Conference on Security and Co-operation in Europe

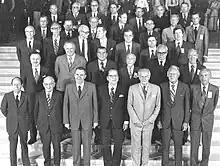
All the foreign ministers taking part in the CSCE conference in Helsinki in 1973 (the first in the middle is Ahti Karjalainen)

The Conference on Security and Cooperation in Europe (CSCE) was a key element of the détente process during the Cold War. Although it did not have the force of a treaty, it recognized the boundaries of postwar Europe and established a mechanism for minimizing political and military tensions between East and West and improving human rights in the Communist Bloc. The first phase was the Meeting of Foreign Ministers at Dipoli in Espoo in 1973, the second negotiations held in Geneva from 1973 to 1975, and the third the Helsinki summit in 1975. The final document was signed in Helsinki, Finland on August 1, 1975, by 33 European nations, the United States and Canada. It is often called the Helsinki Agreement. In 1994, the Organisation for Security and Cooperation in Europe (OSCE) was established as a successor to CSCE.